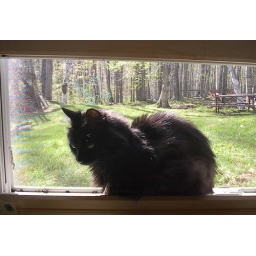
Henra the kitty considers a nap in my office window.